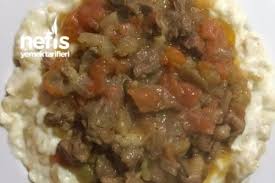
Yemek: hunkar_begendi